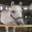
Label: horse